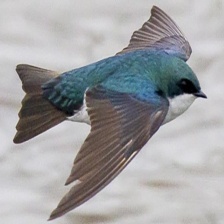
Species: TREE SWALLOW
Scientific name: TACHYCINETA BICOLOR